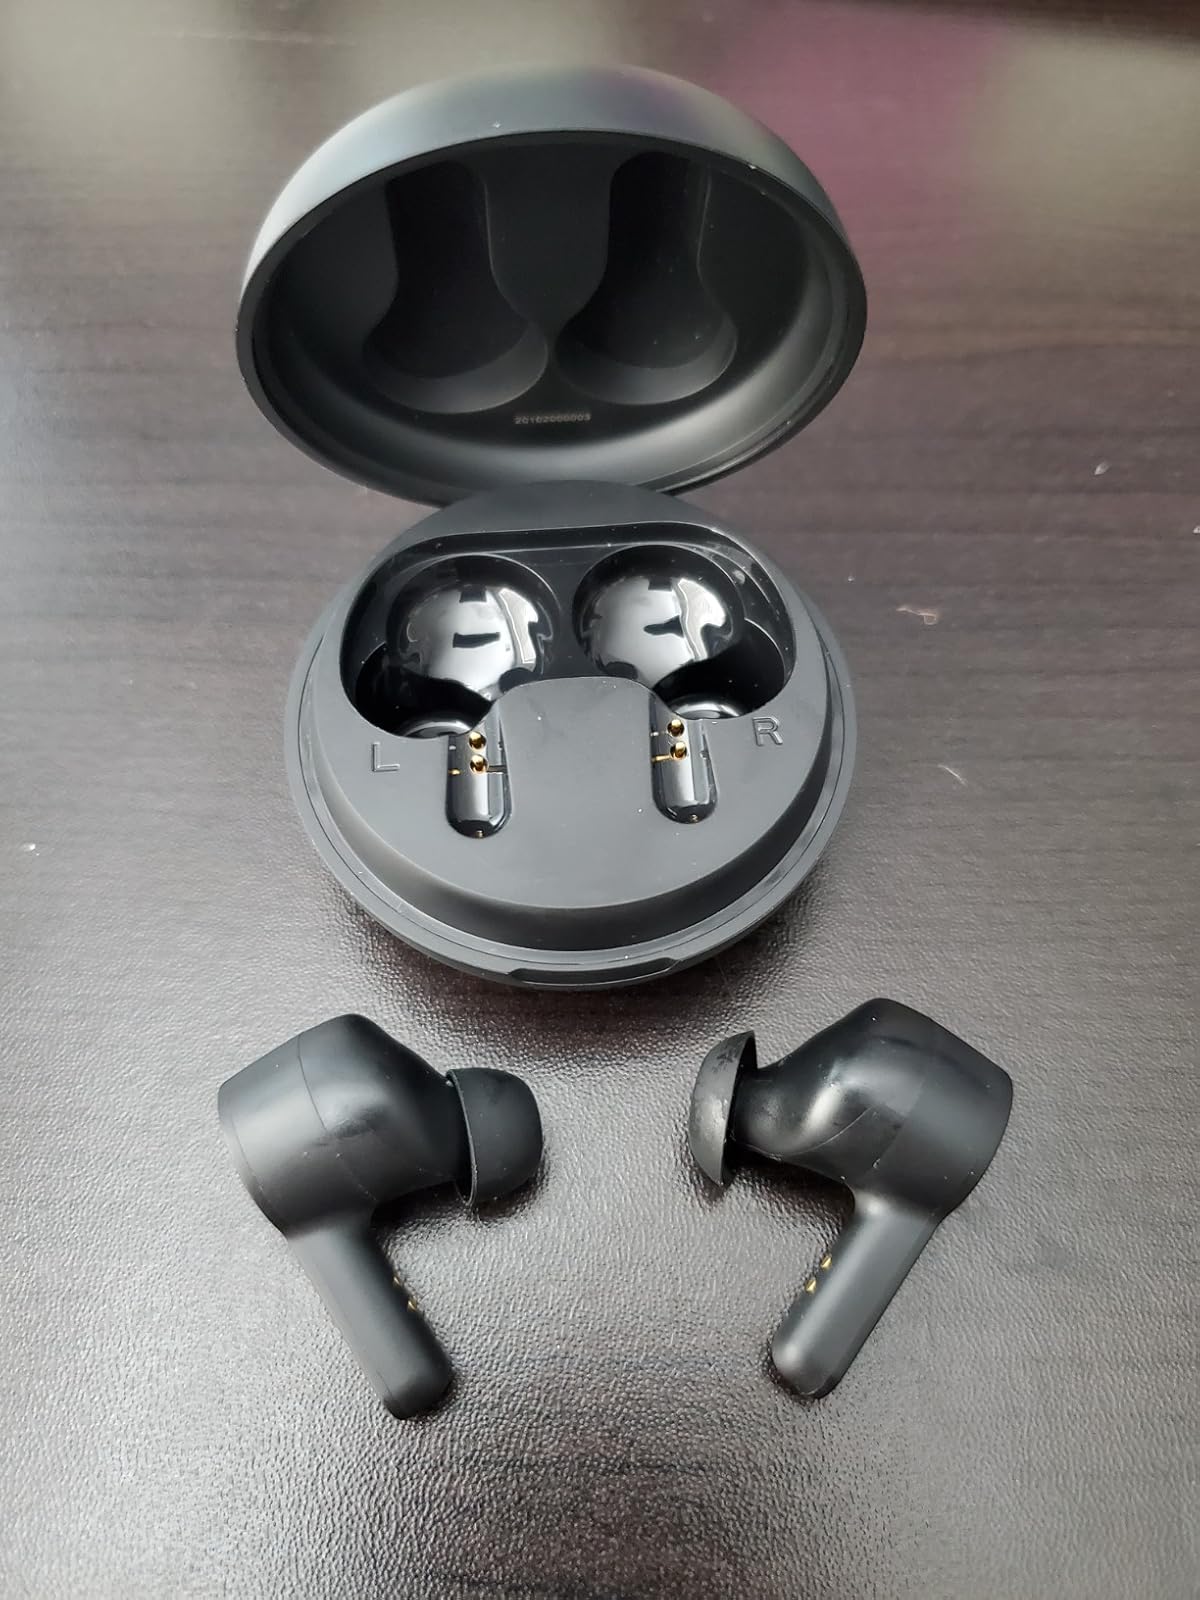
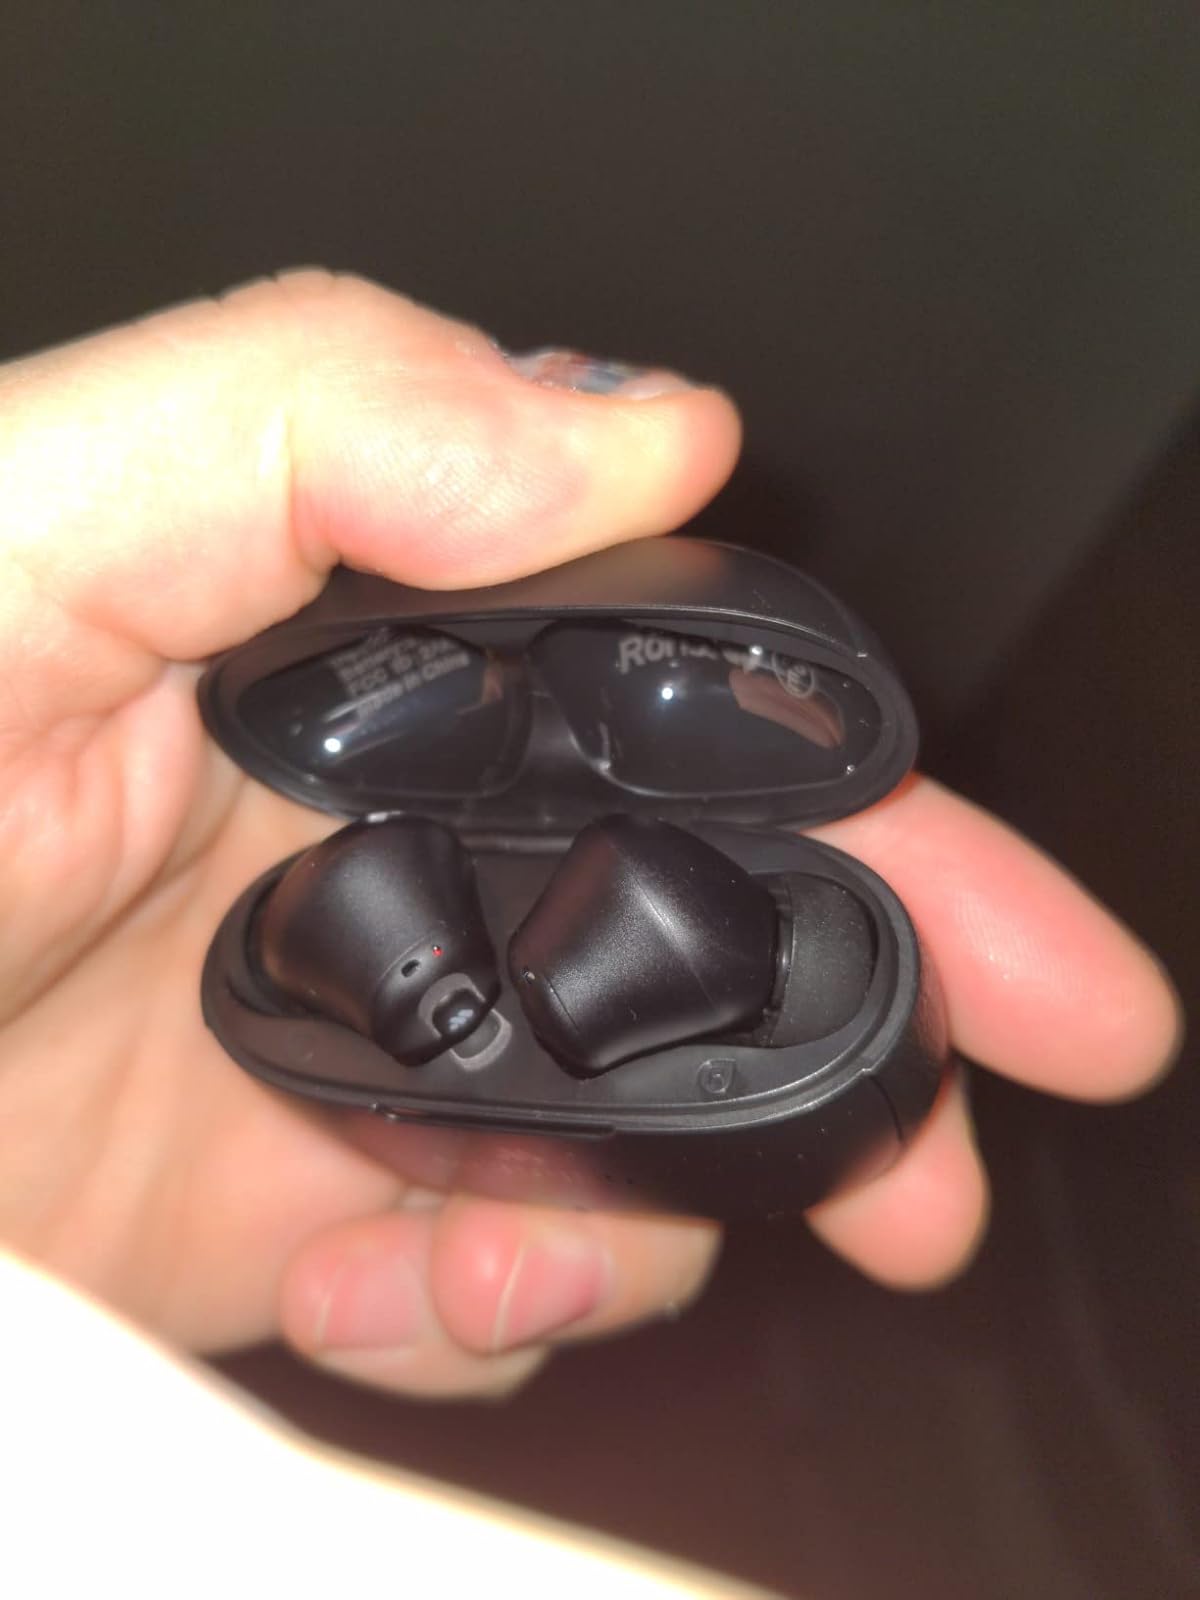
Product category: earbuds
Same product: no